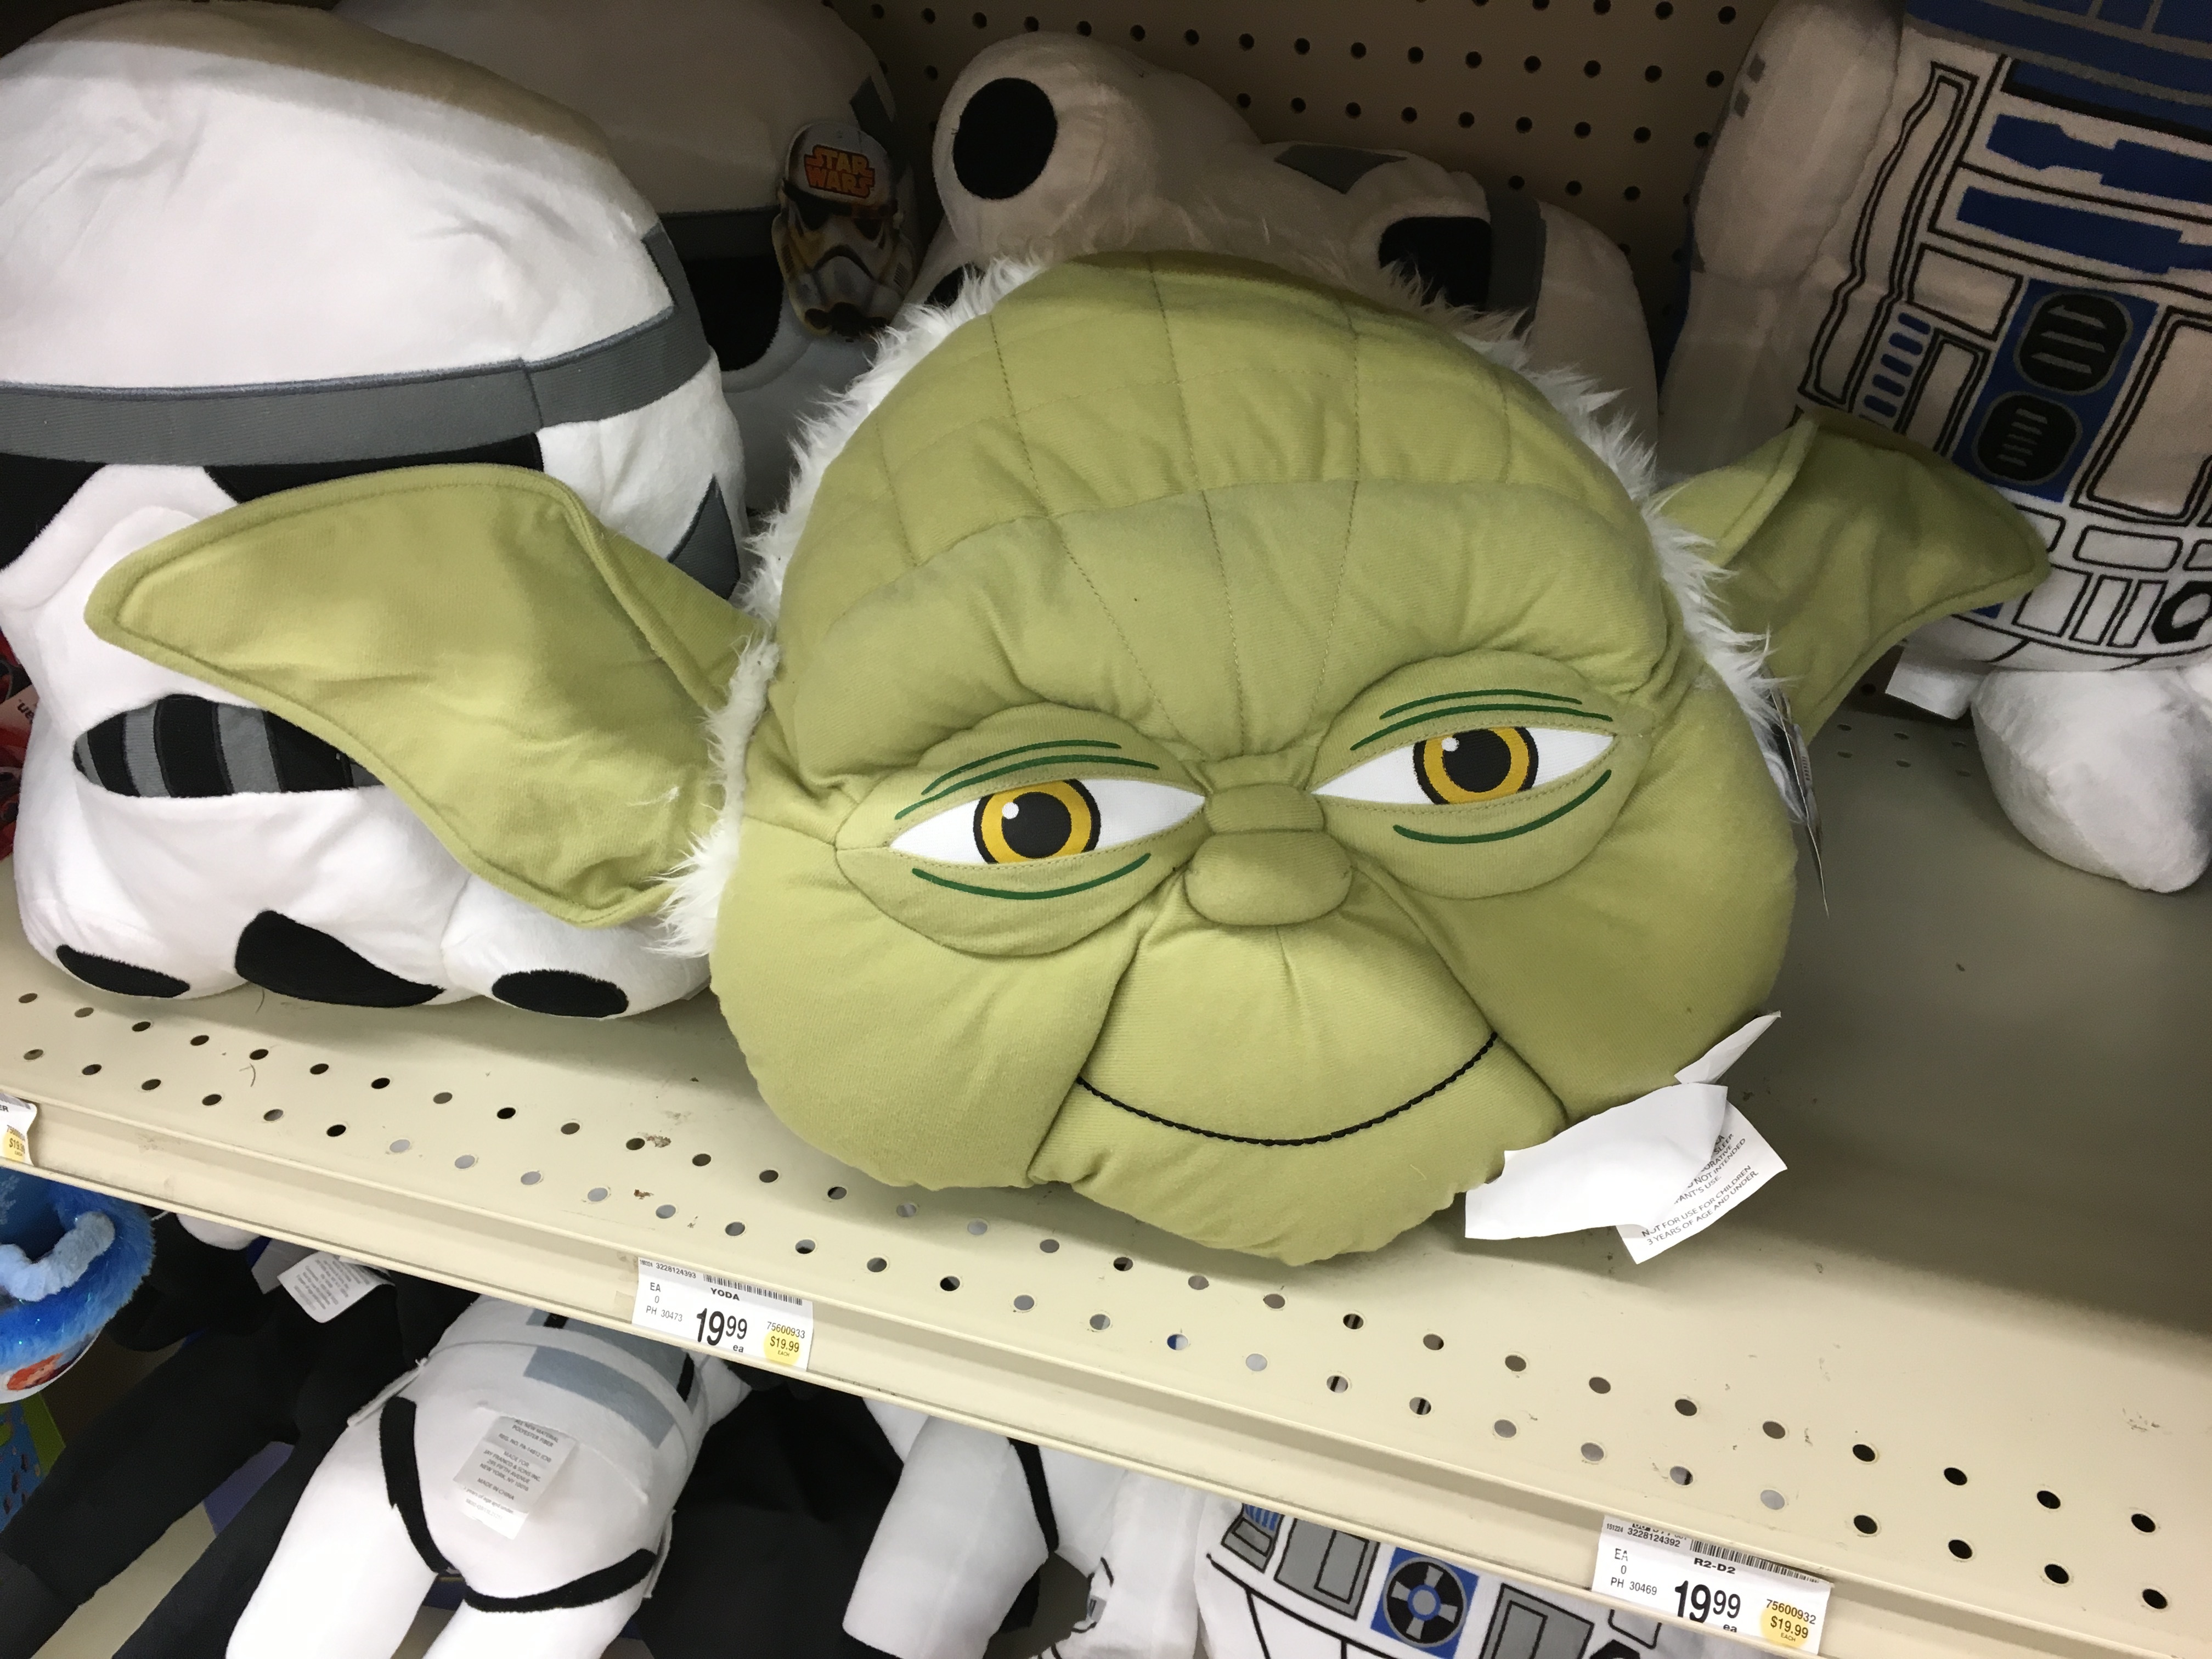
toy, glasses, stuffed toy, vision care